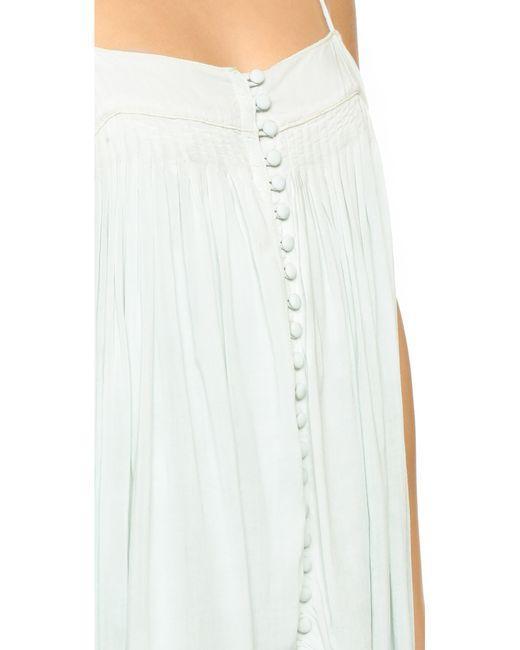
Nachthemd weiße Frauenkleidung ärmellos mit Knopf